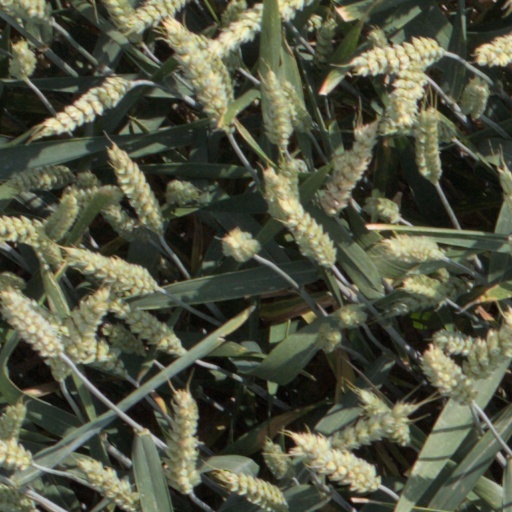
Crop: wheat